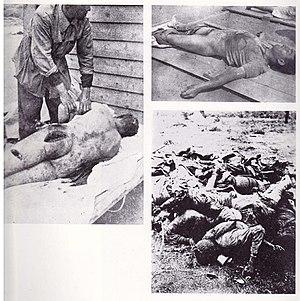
La seconde guerre italo-éthiopienne ou campagne d'Abyssinie est un conflit opposant l'Italie fasciste de Benito Mussolini à l'Empire d'Éthiopie de Haïlé Sélassié Iᵉʳ du 3 octobre 1935 au 9 mai 1936. Elle constitue la seconde tentative de l'Italie de s'emparer du pays après la victoire éthiopienne d'Adoua de 1896 lors de la première tentative italienne, victoire non seulement militaire mais aussi politique et diplomatique puisqu'elle avait garanti à cet État africain son indépendance et sa reconnaissance internationale. L'Éthiopie et l'Italie appartiennent à la Société des Nations, qui selon sa charte a pour mission d'assurer la prévention des guerres au travers du principe de sécurité collective.